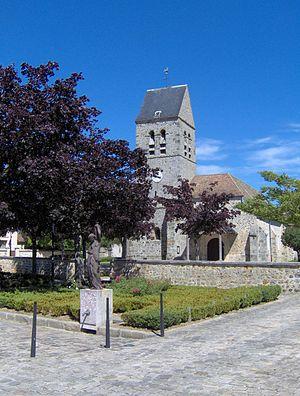
Église Saint-Martin à Montigny-le-Bretonneux. Esperanto: Preĝejo Saint-Martin en Montigny-le-Bretonneux.
Montigny-le-Bretonneux est une commune française située dans le département des Yvelines, en région Île-de-France. Comme les habitants de Montigny-lès-Cormeilles dans le Val-d'Oise, ses habitants se nomment les Ignymontains et Ignymontaines.